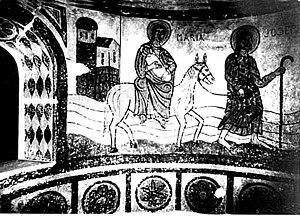
Fresque de l'abside de la chapelle du Castellas
Uchaux est une commune française, située dans le département de Vaucluse en région Provence-Alpes-Côte d'Azur.